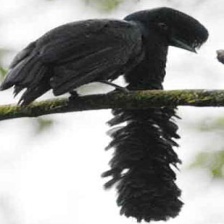
Species: UMBRELLA BIRD
Scientific name: CEPHALOPTERUS